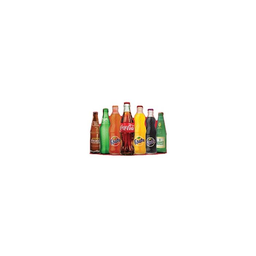
Label: glass